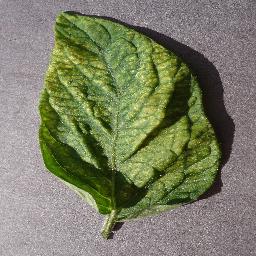
Label: Tomato___Spider_mites Two-spotted_spider_mite